Pawnography

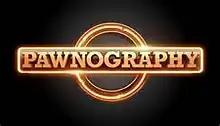

Pawnography is an American game show that aired on History from July 10, 2014, to January 29, 2015. Hosted by comedian Christopher Titus and featuring "Pawn Stars" personalities Rick Harrison, Corey Harrison and Austin "Chumlee" Russell as panelists, the series featured two contestants answering questions for a chance to win cash and items for sale from the Gold and Silver Pawn Shop (where "Pawn Stars" is recorded).